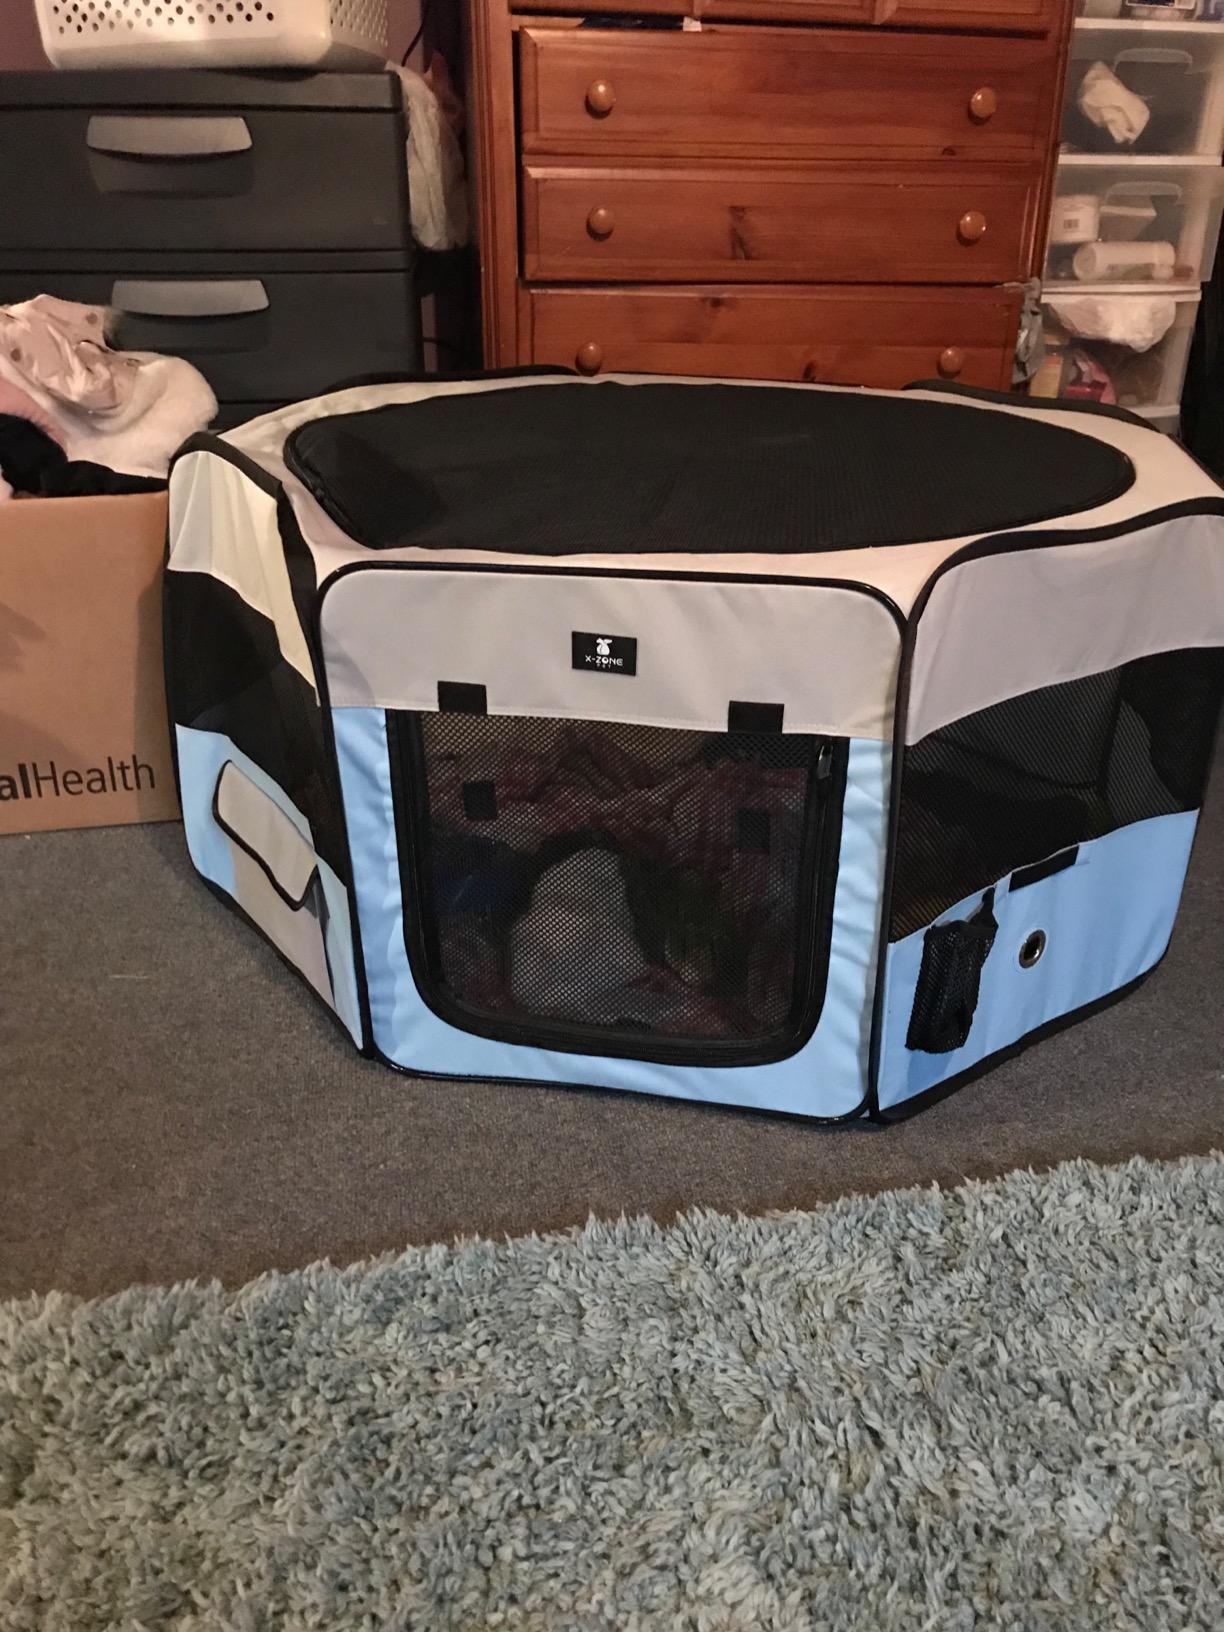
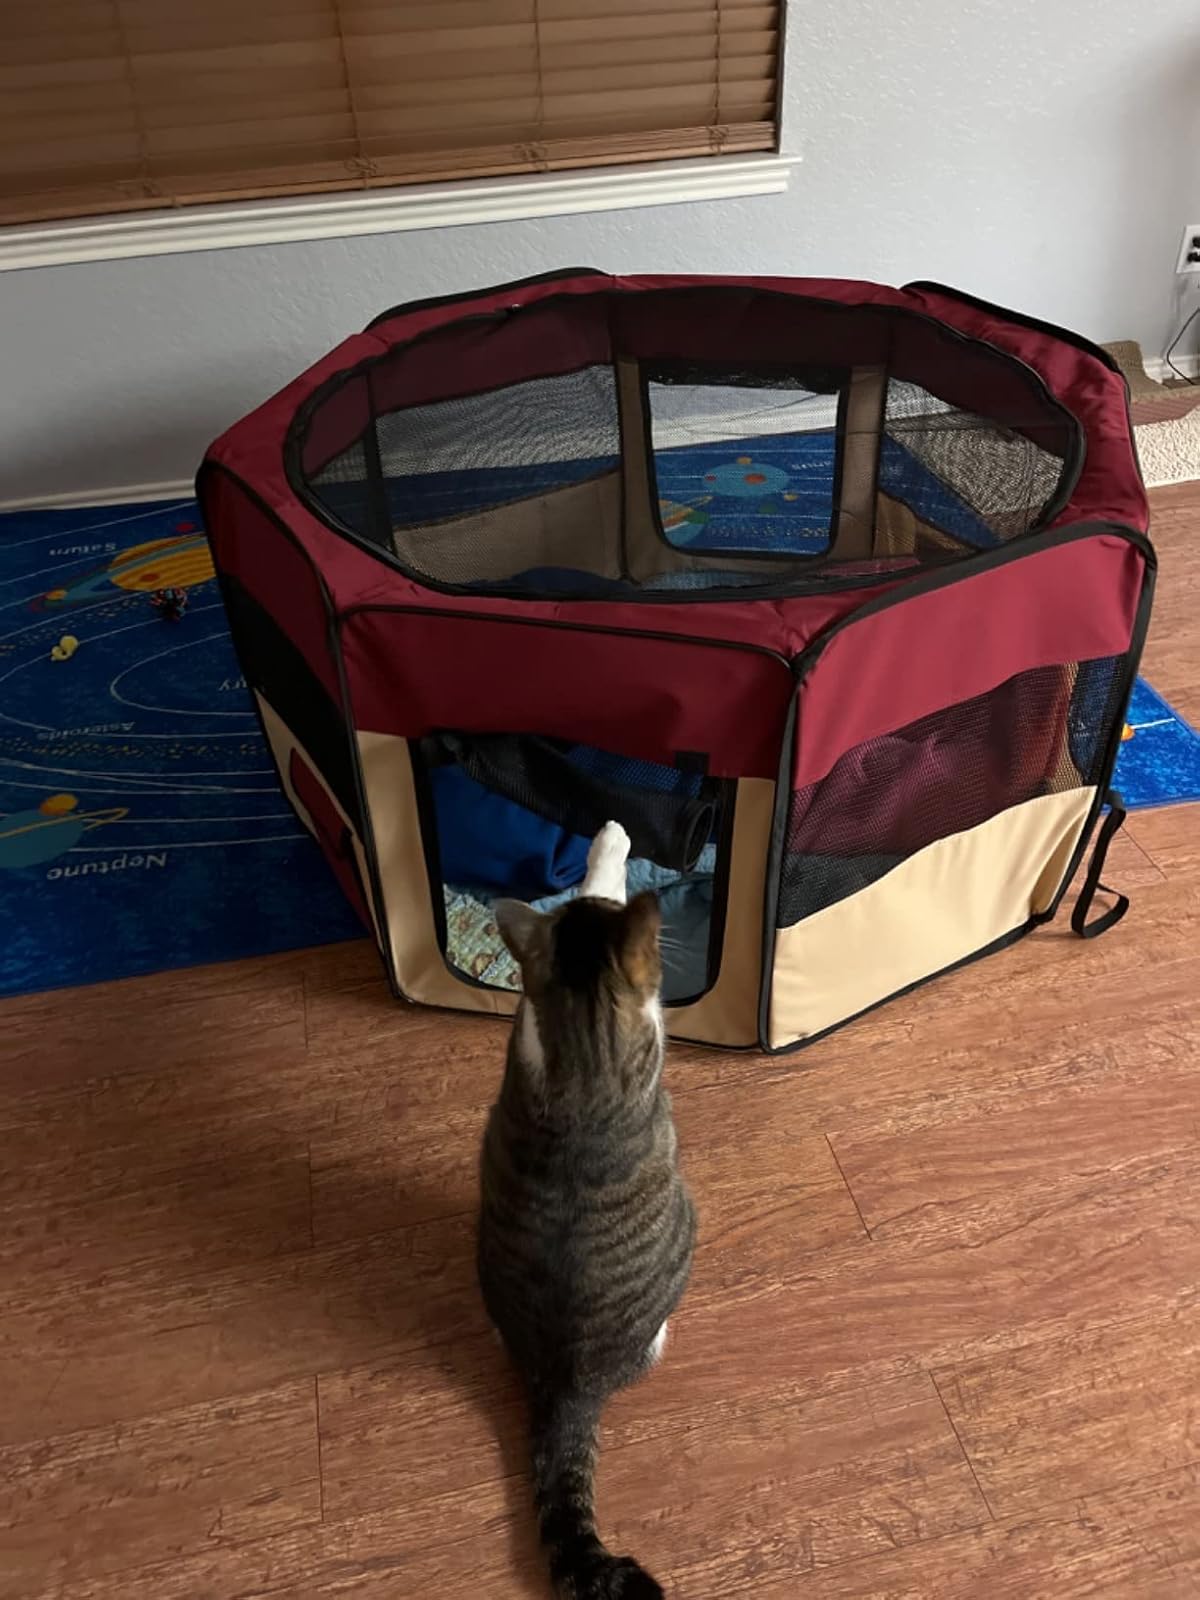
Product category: items_kennel
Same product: no